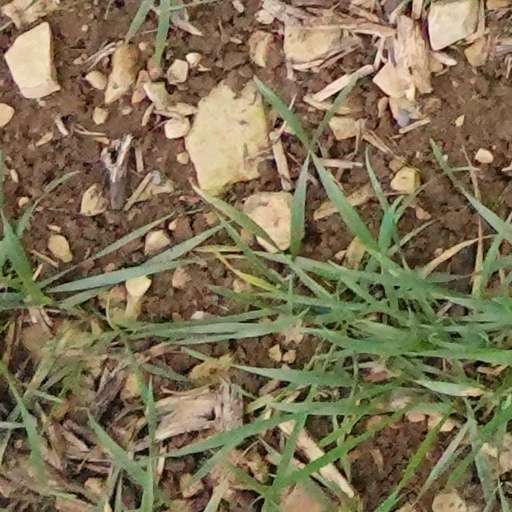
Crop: wheat